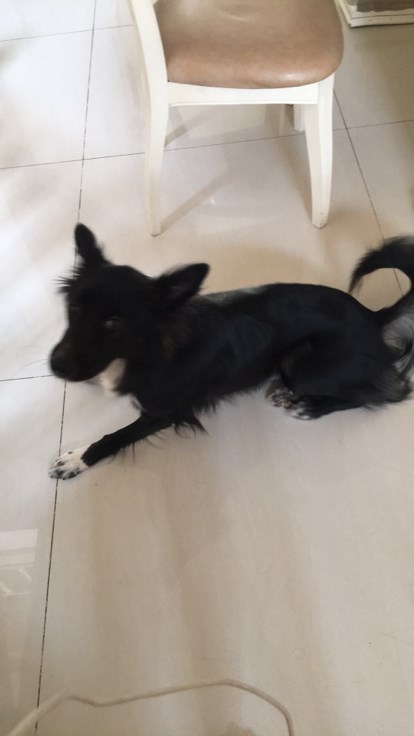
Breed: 2594-n000109-Border_collie